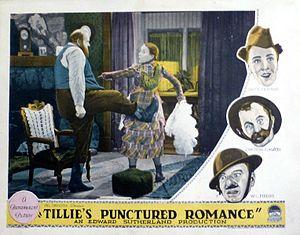
Tillie's Punctured Romance est un film américain réalisé par A. Edward Sutherland et sorti en 1928.